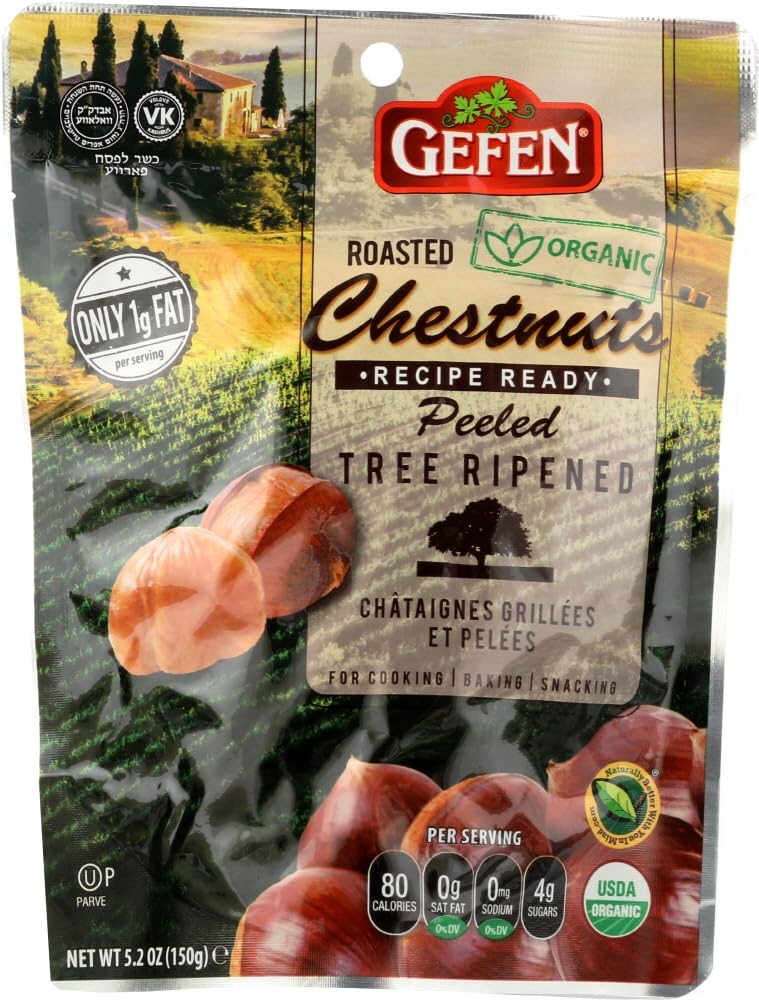
Item Name: Gefen Roasted Chestnuts, 5.2 Ounce
Product Description: Low in fat Good source of vitamin C No preservatives, no artificial coloring All natural Kosher
Value: 1.0
Unit: Count

Price: 3.69